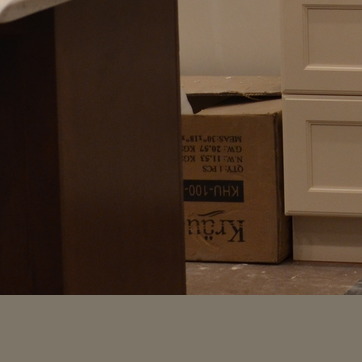
Material: paper